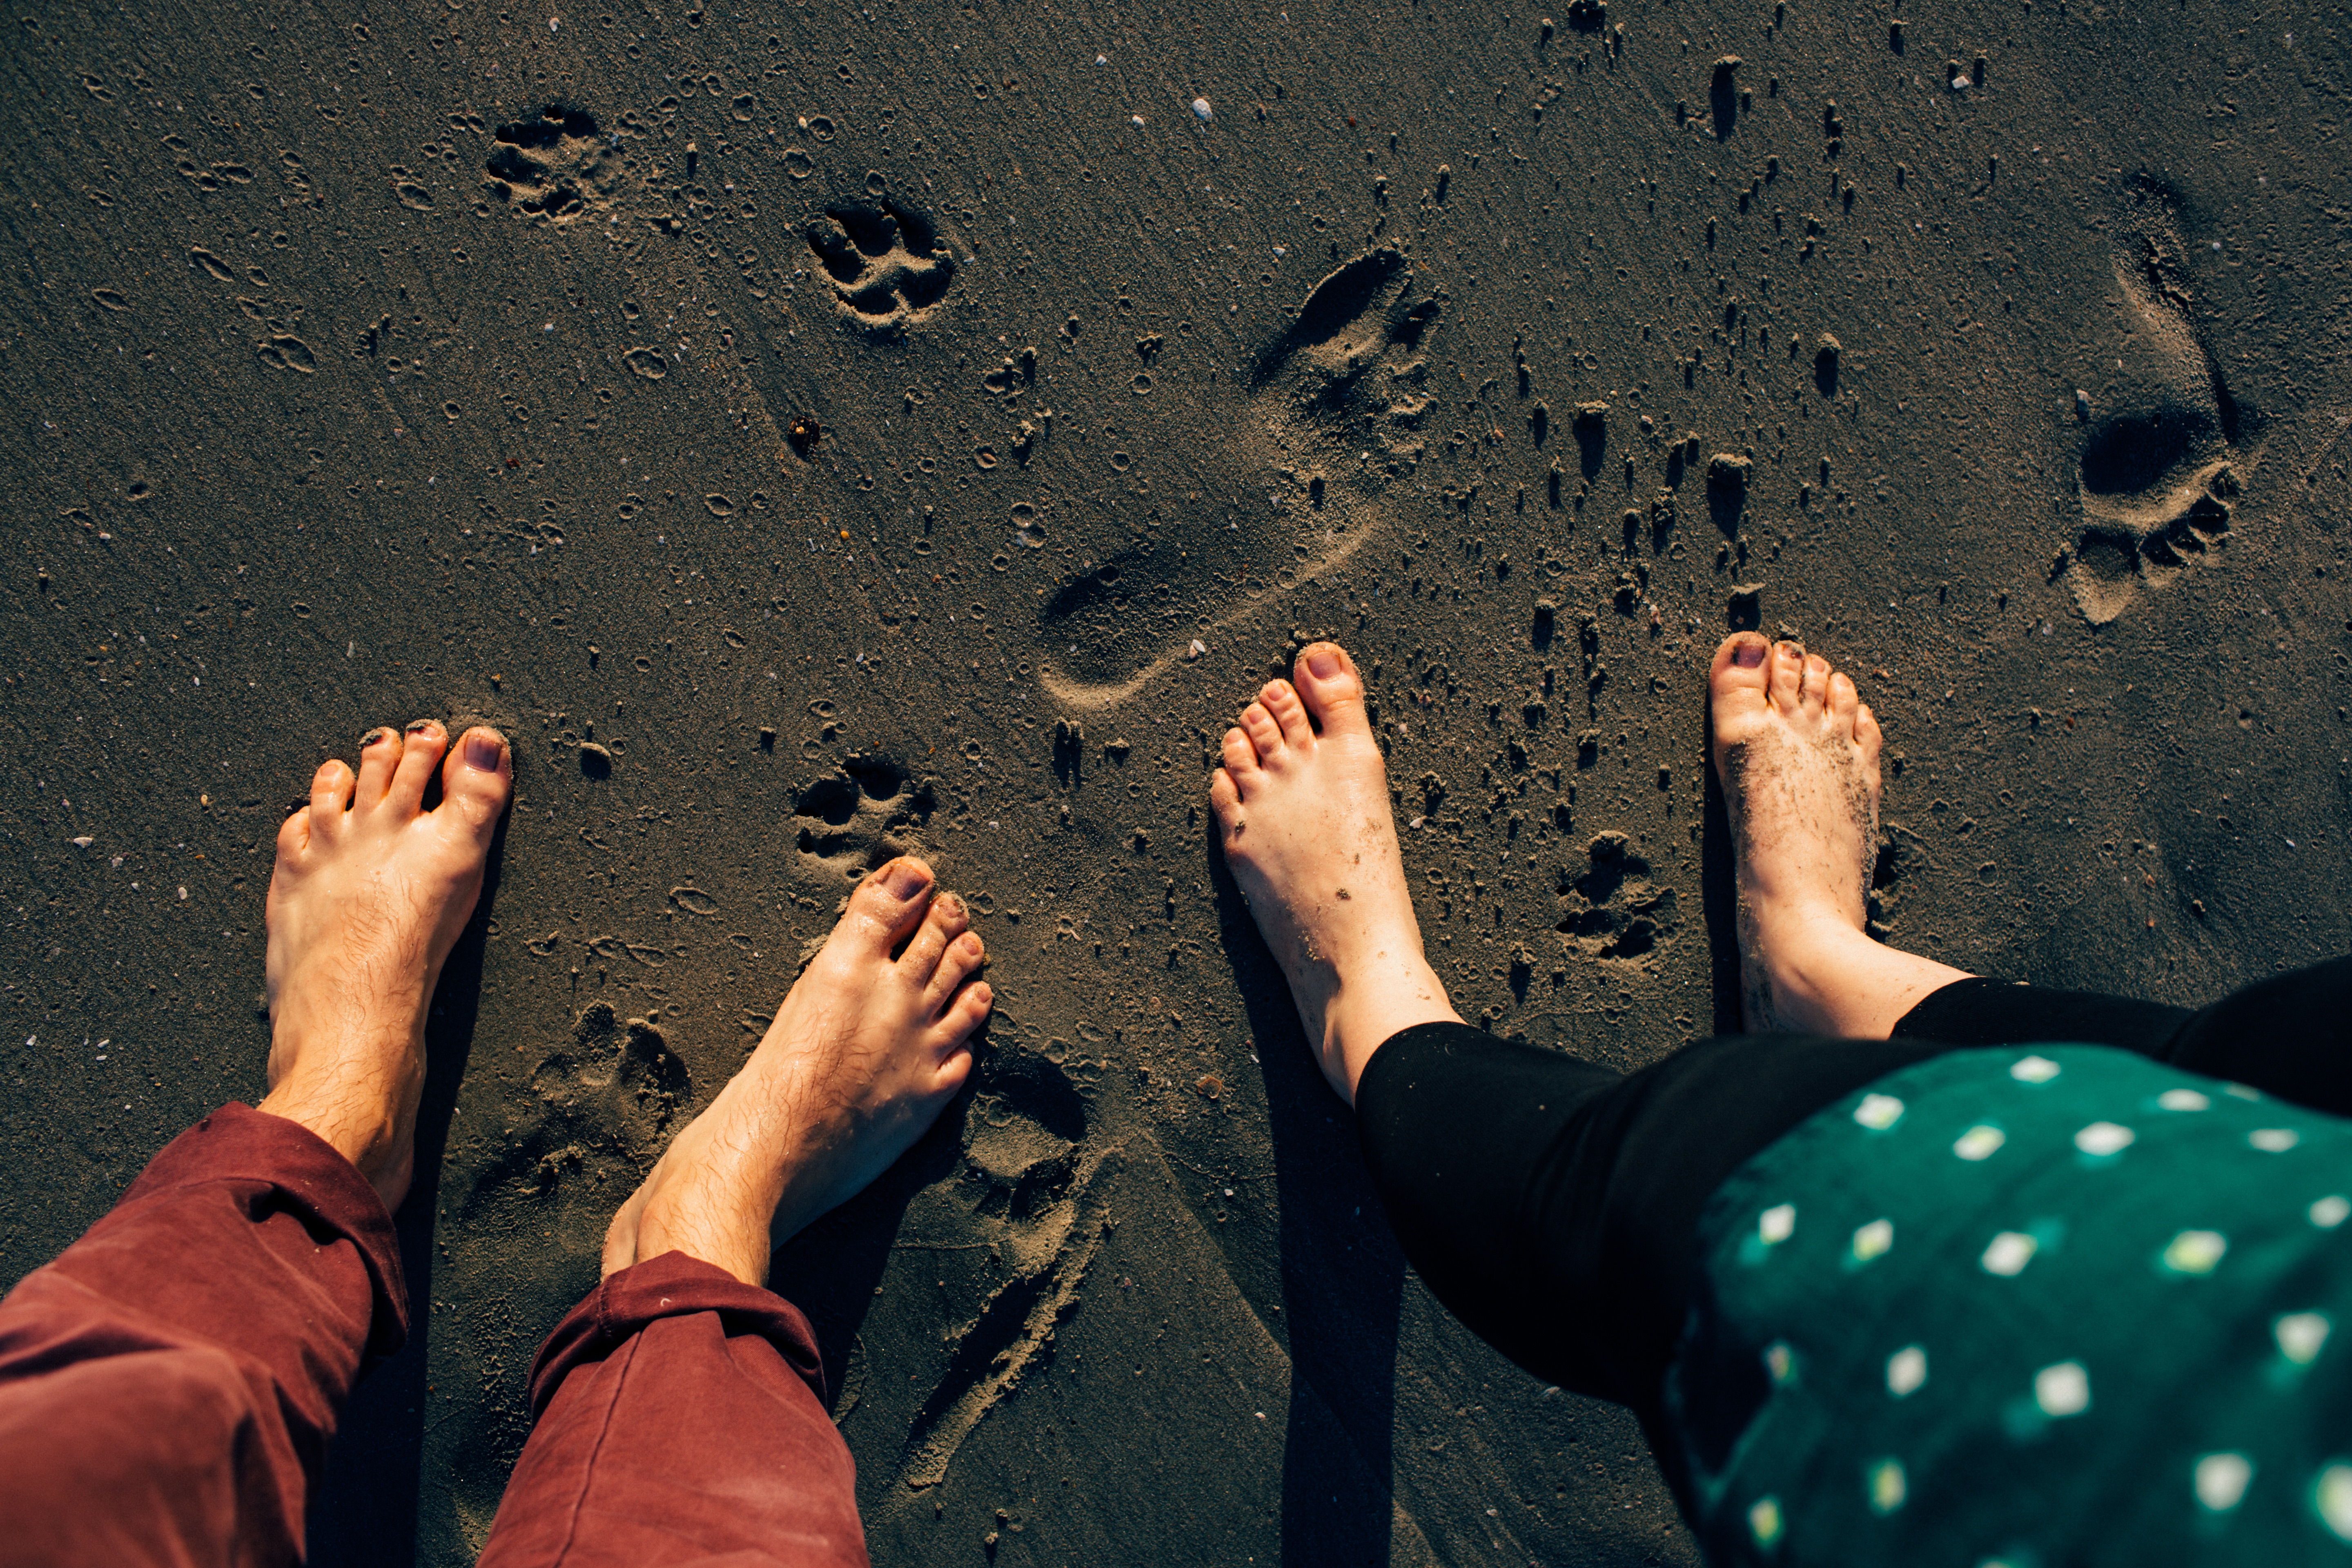
hand, leg, color